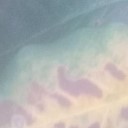
Label: Leaf_rust